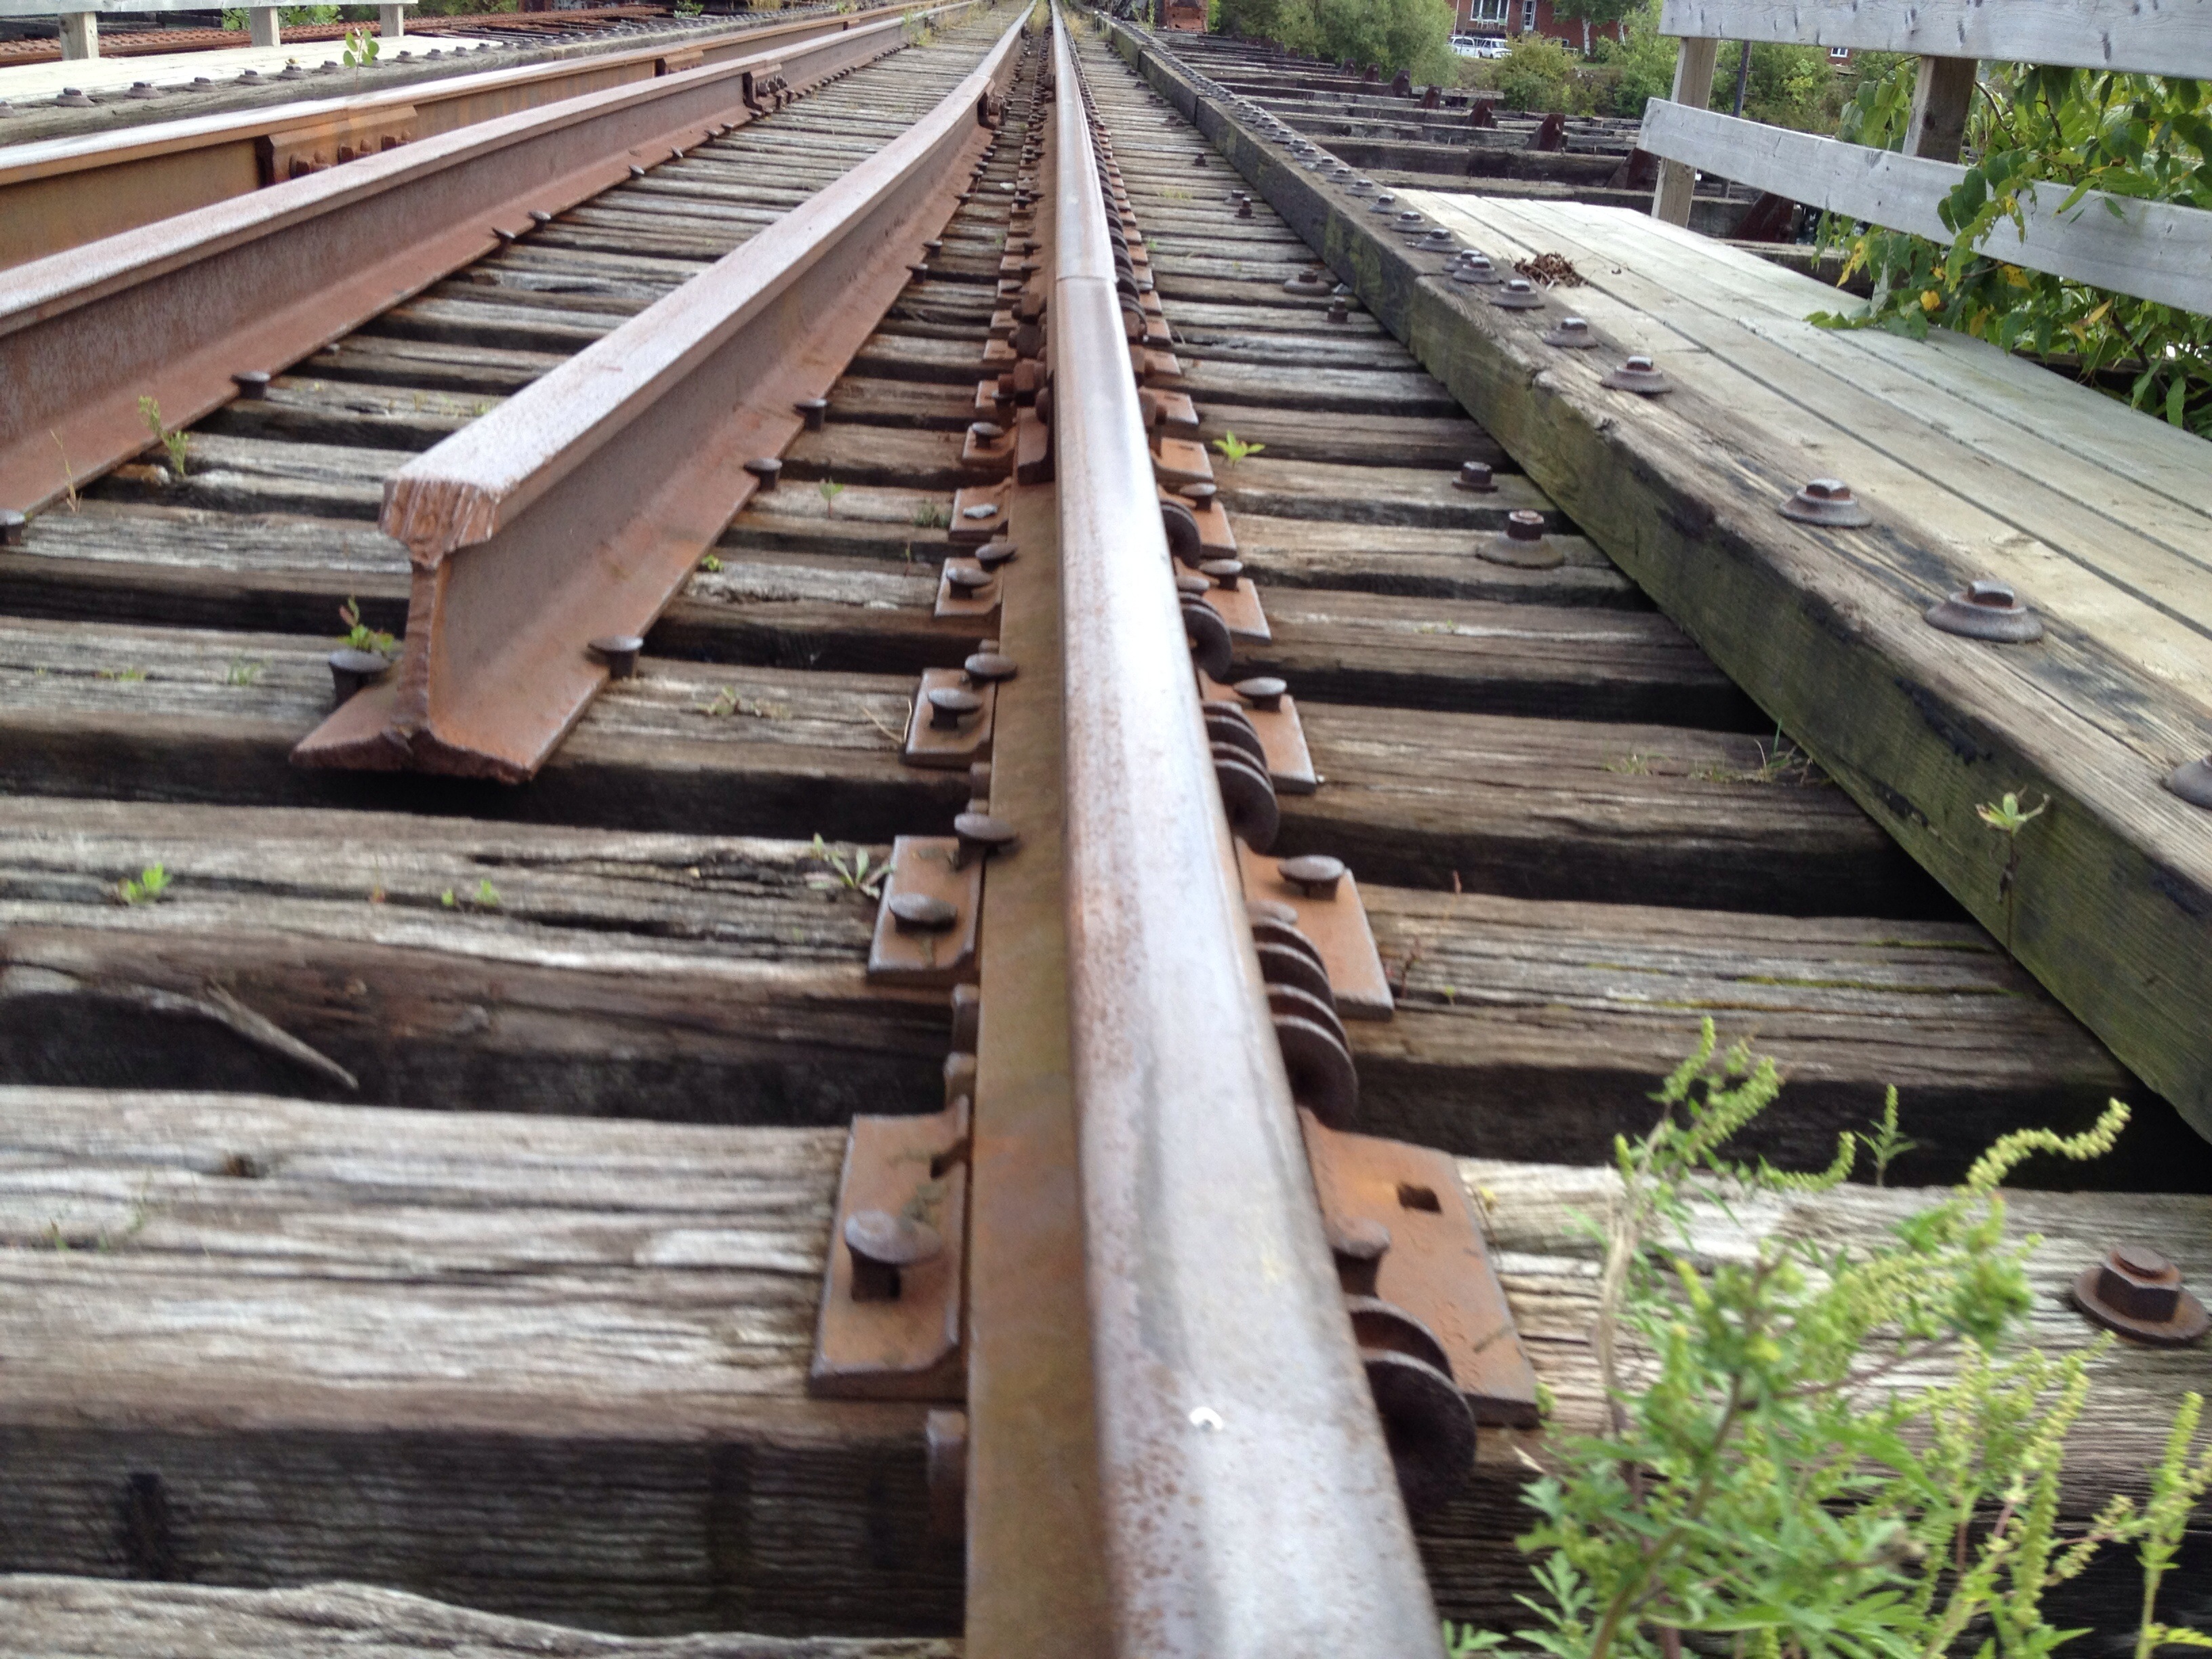
wood, track, beam, transport, lumber, outdoor structure